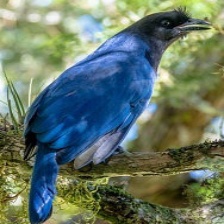
Species: AZURE JAY
Scientific name: CYANOCORAX CAERULEUS
ImageNet parent category: jay